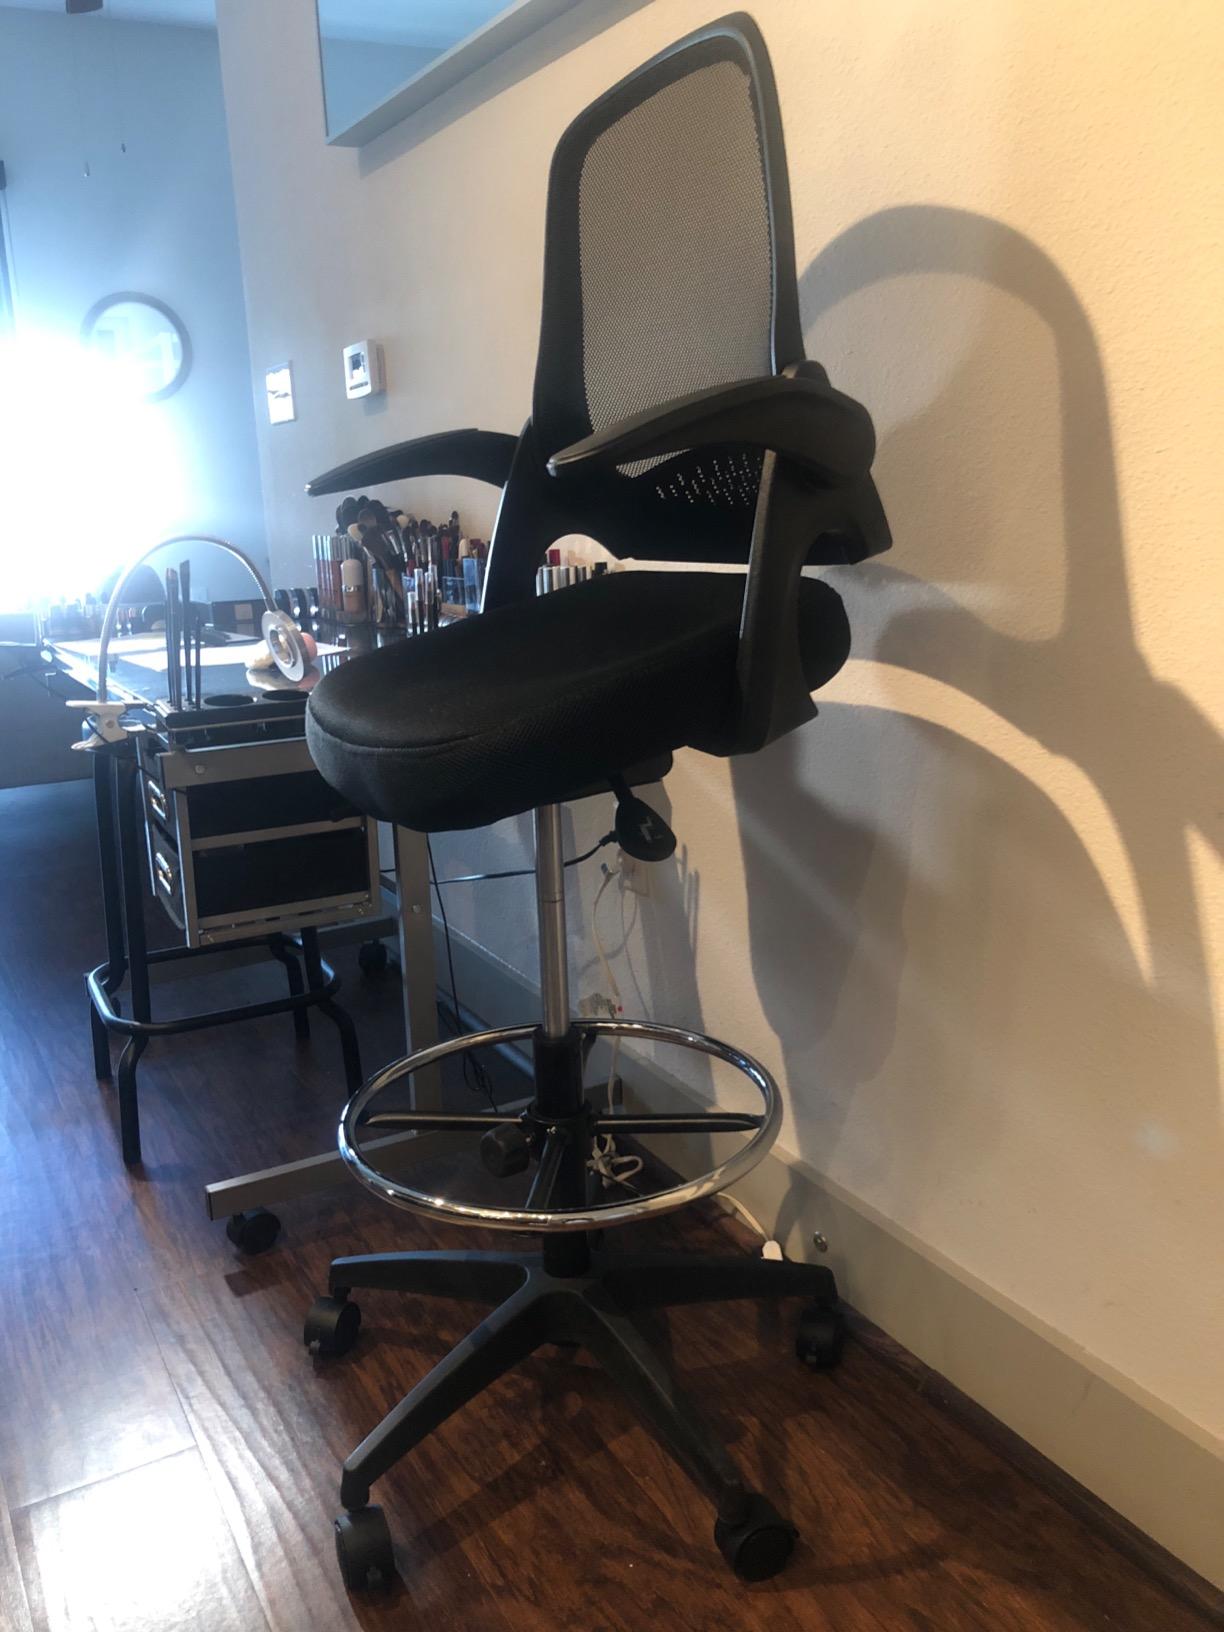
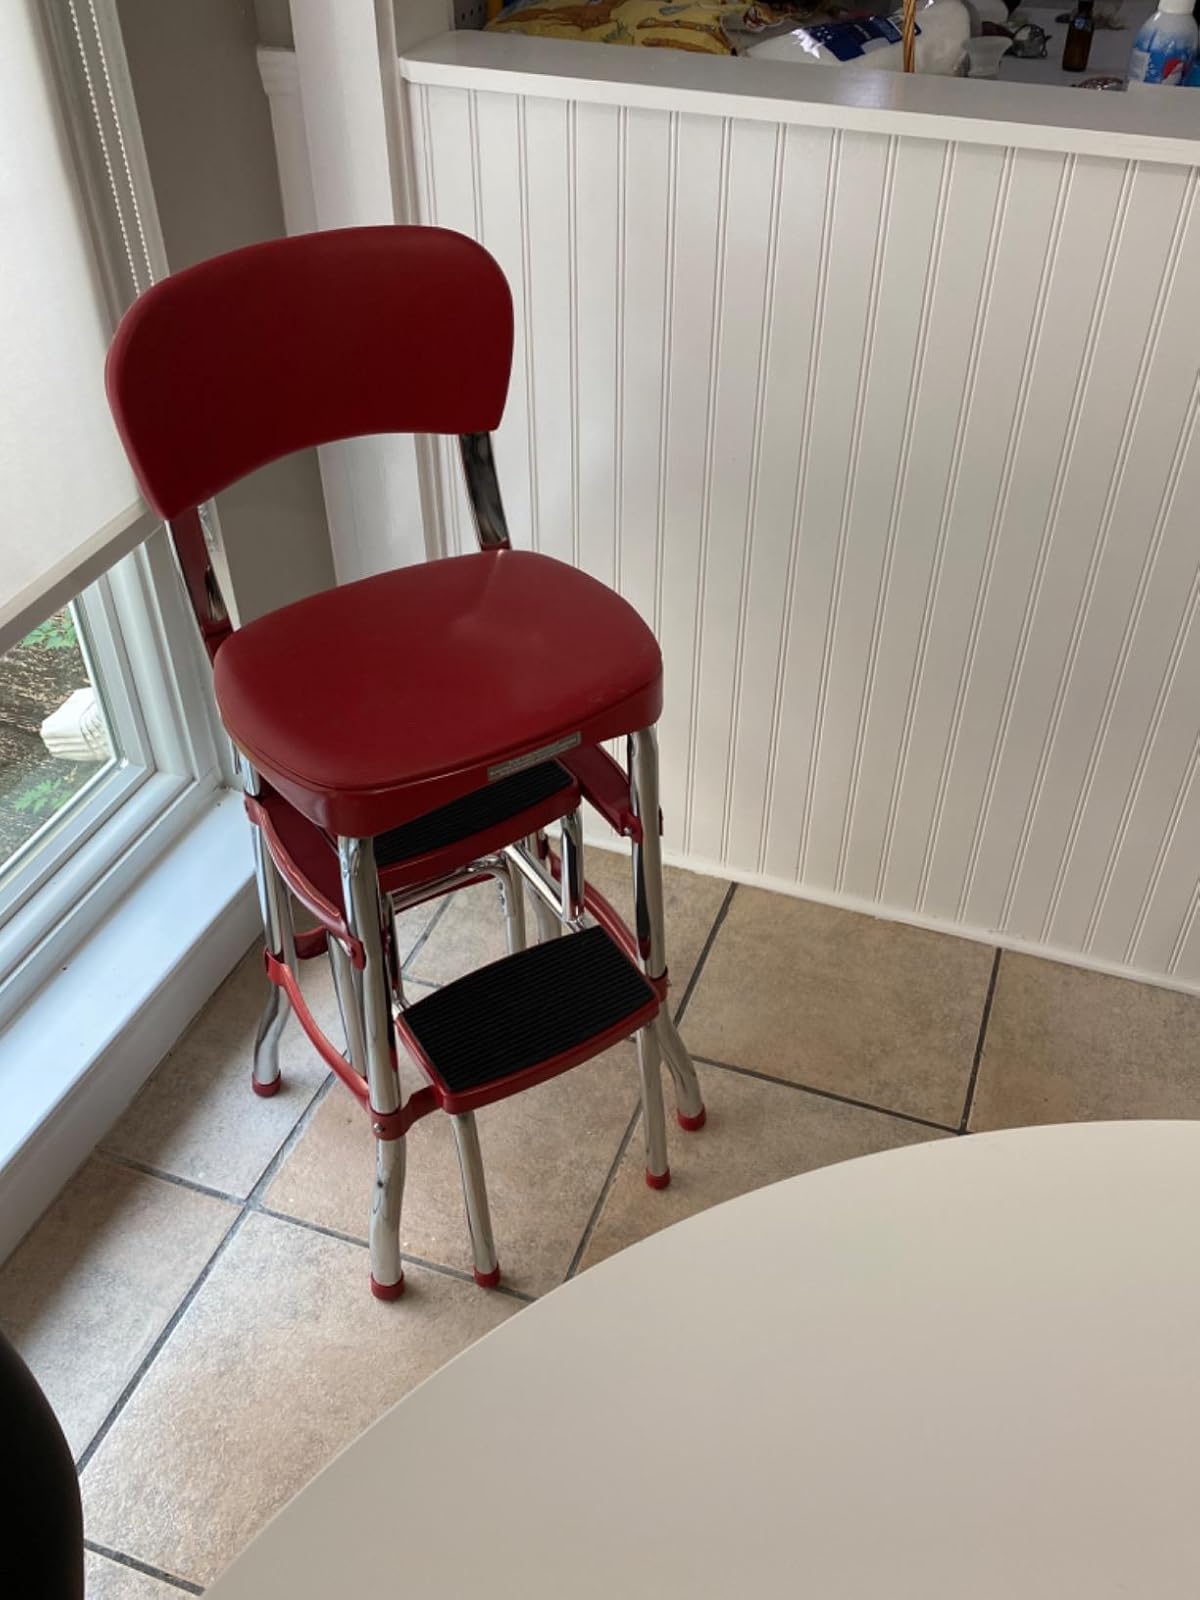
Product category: items_chair
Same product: no